Indonesian National Revolution

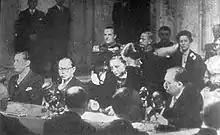
Indonesian Vice-president Hatta and Dutch Queen Juliana at the signing ceremony which took place at the Royal Palace of Amsterdam. With the treaty signed, the Dutch officially recognised Indonesian sovereignty.

International reaction to the Dutch actions was negative. Neighbouring Australia and newly independent India were particularly active in supporting the Republic's cause in the UN, as were the Soviet Union and, most significantly, the United States. Dutch ships continued to be boycotted from loading and unloading by Australian waterside workers, a blockade that began in September 1945. The United Nations Security Council became directly involved in the conflict, establishing a Committee of Good Office (CGO, known in Indonesia as Komite Tiga Negara, KTN, but not confused with Unilateral Committee.) to sponsor further negotiations, making the Dutch diplomatic position particularly difficult. A ceasefire, called for by UNSC resolution 27, was ordered by the Dutch and Sukarno on 4 August 1947.